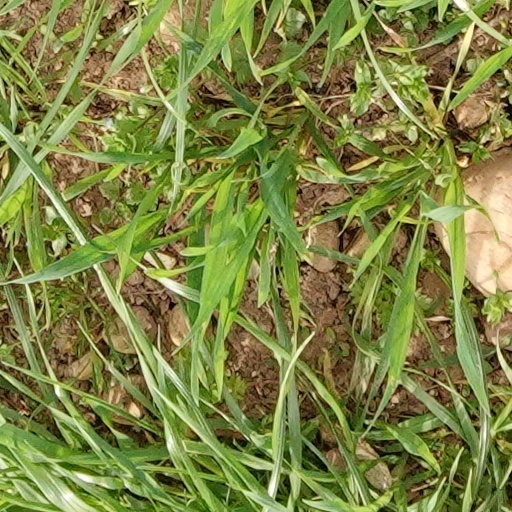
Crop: wheat